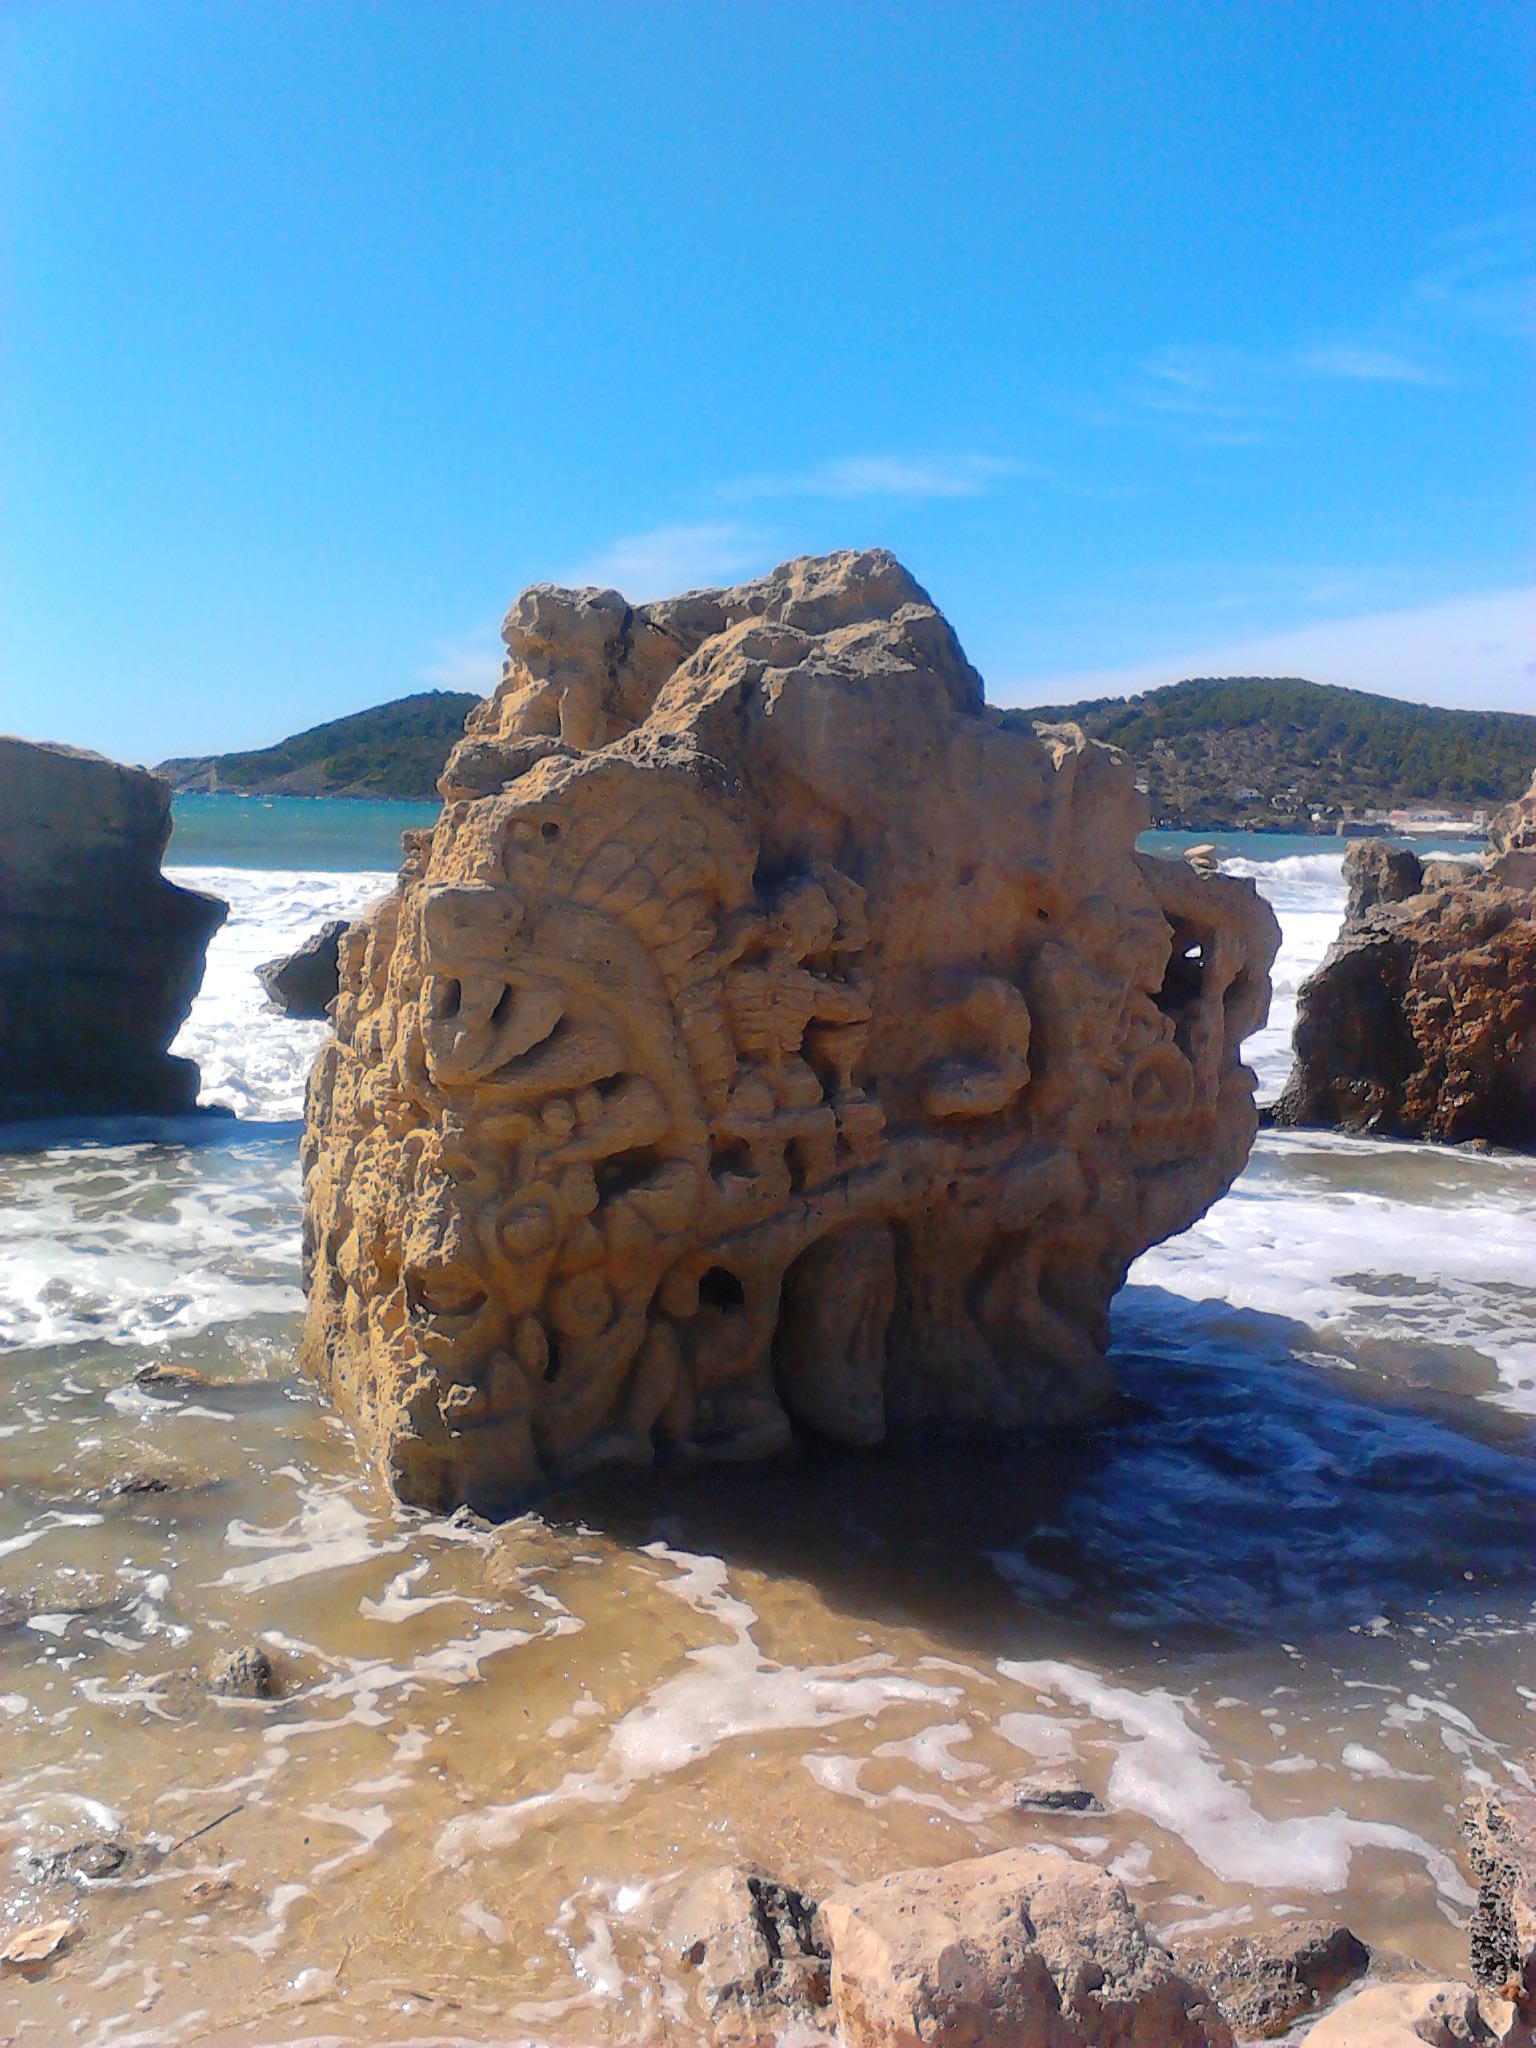
beach, sea, coast, water, sand, rock, ocean, shore, wave, view, vacation, formation, cliff, mediterranean, holiday, bay, island, stack, terrain, material, body of water, spain, geology, holidays, cape, landform, ibiza, balearic islands, natural arch